Bratvaag Expedition

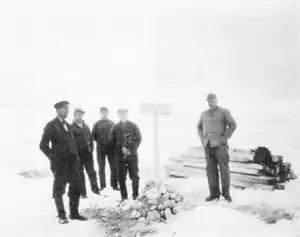
Picture by Gunnar Horn of the Victoria Island landing team on 8 August 1930.

The Bratvaag Expedition was a Norwegian expedition in 1930 led by Dr. Gunnar Horn, whose official tasks were hunting seals and to study glaciers and seas in the Svalbard Arctic region. The name of the expedition was taken from its ship, M/S "Bratvaag" of Ålesund, in which captain Peder Eliassen had sailed the Arctic seas for more than twenty years. The "Bratvaag" Expedition had a secret, but important mission: the annexation of Victoria Island for Norway. Although a successful landing on the island was achieved, Victoria Island was later annexed by the Soviet Union. The "Bratvaag" Expedition became nevertheless well-known due to the findings on Kvitøya of the long-lost remains of the Swedish explorer S. A. Andrée's Arctic balloon expedition of 1897.